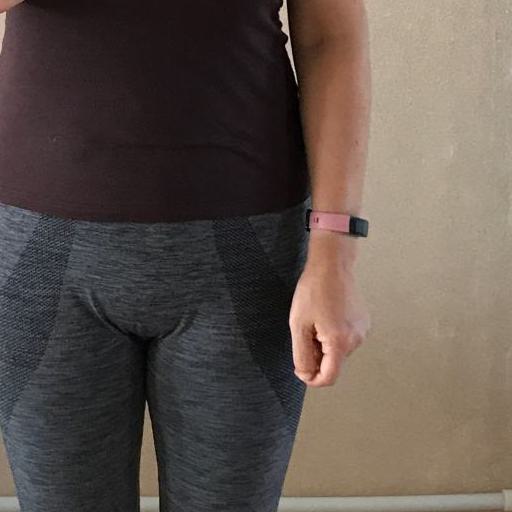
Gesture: no_gesture